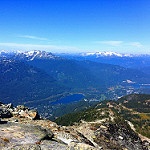
Scene: Outdoor